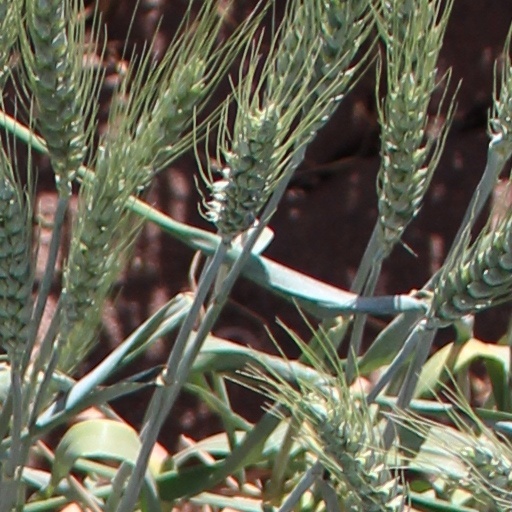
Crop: wheat